Todd Stadtman

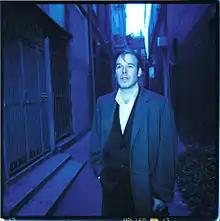
Todd Stadtman, Chinatown, San Francisco. 2004.

Todd Alan Stadtman (August 21, 1961 – January 9, 2021) was an American singer, songwriter, musician, producer, author, blogger, and podcaster.